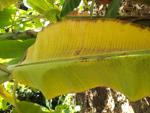
Label: xamthomonas